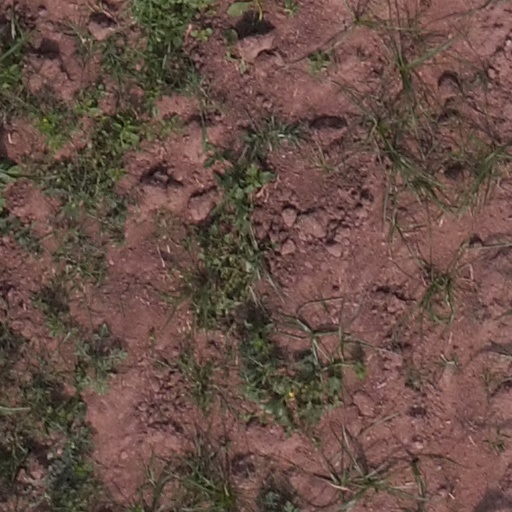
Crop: maize; corn